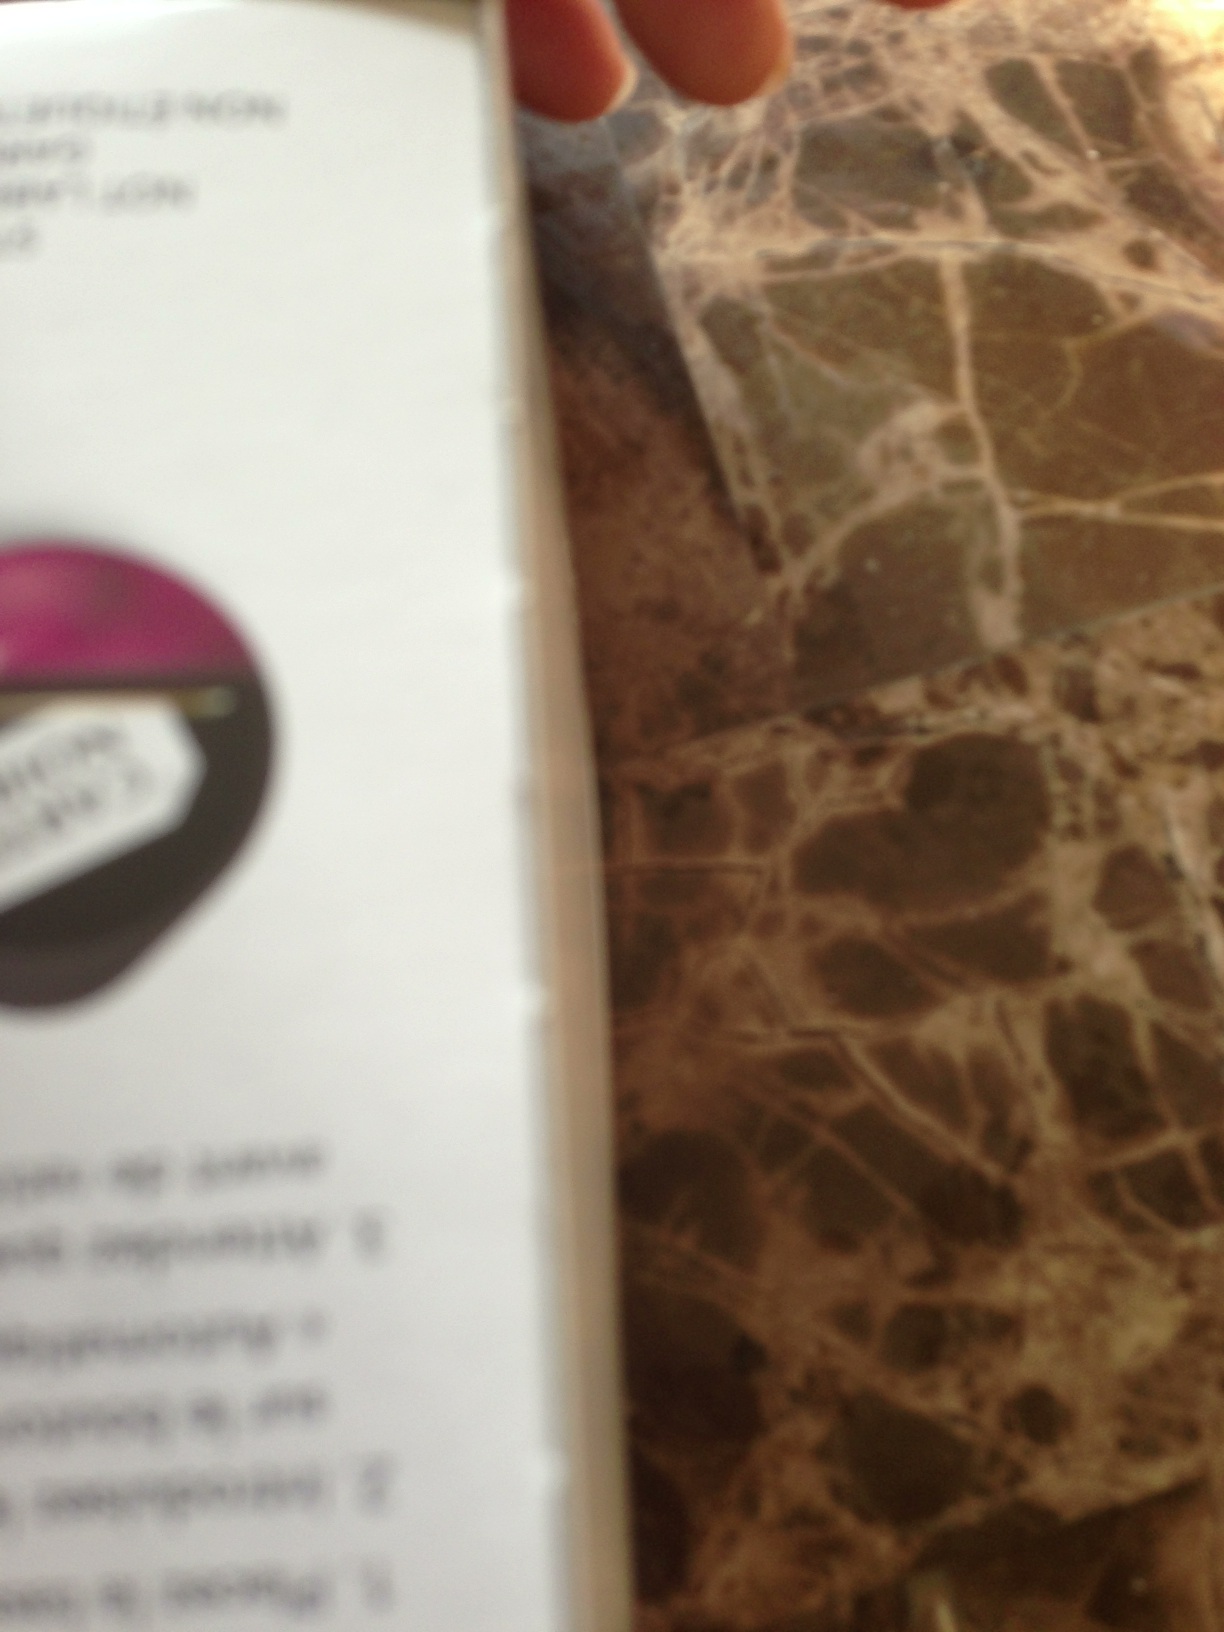Question: What does it say on the back of this box?
Answer: unanswerable